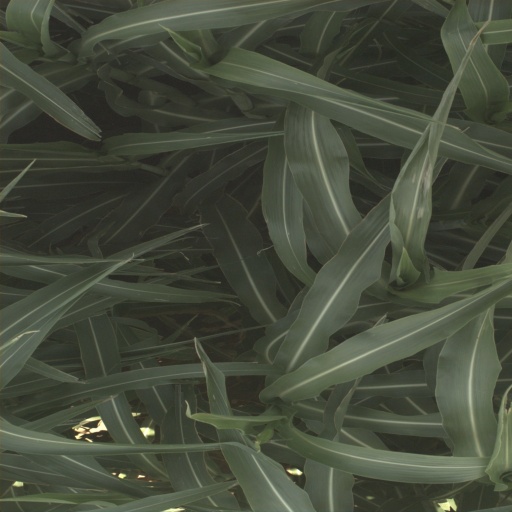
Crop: sorghum